Antoine Godeau

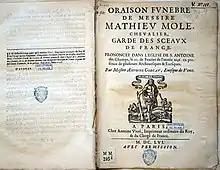
Eulogy of Mathieu Molé by Antoine Godeau.

Antoine Godeau (24 September 1605, in Dreux – 21 April 1672, in Vence) was a French bishop, Baroque Précieuses poet and exegete. He is now known for his work of criticism from 1633.